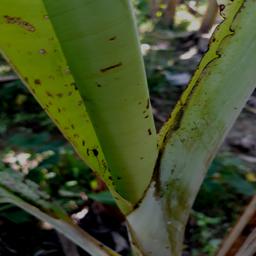
Label: BANANA APHIDS